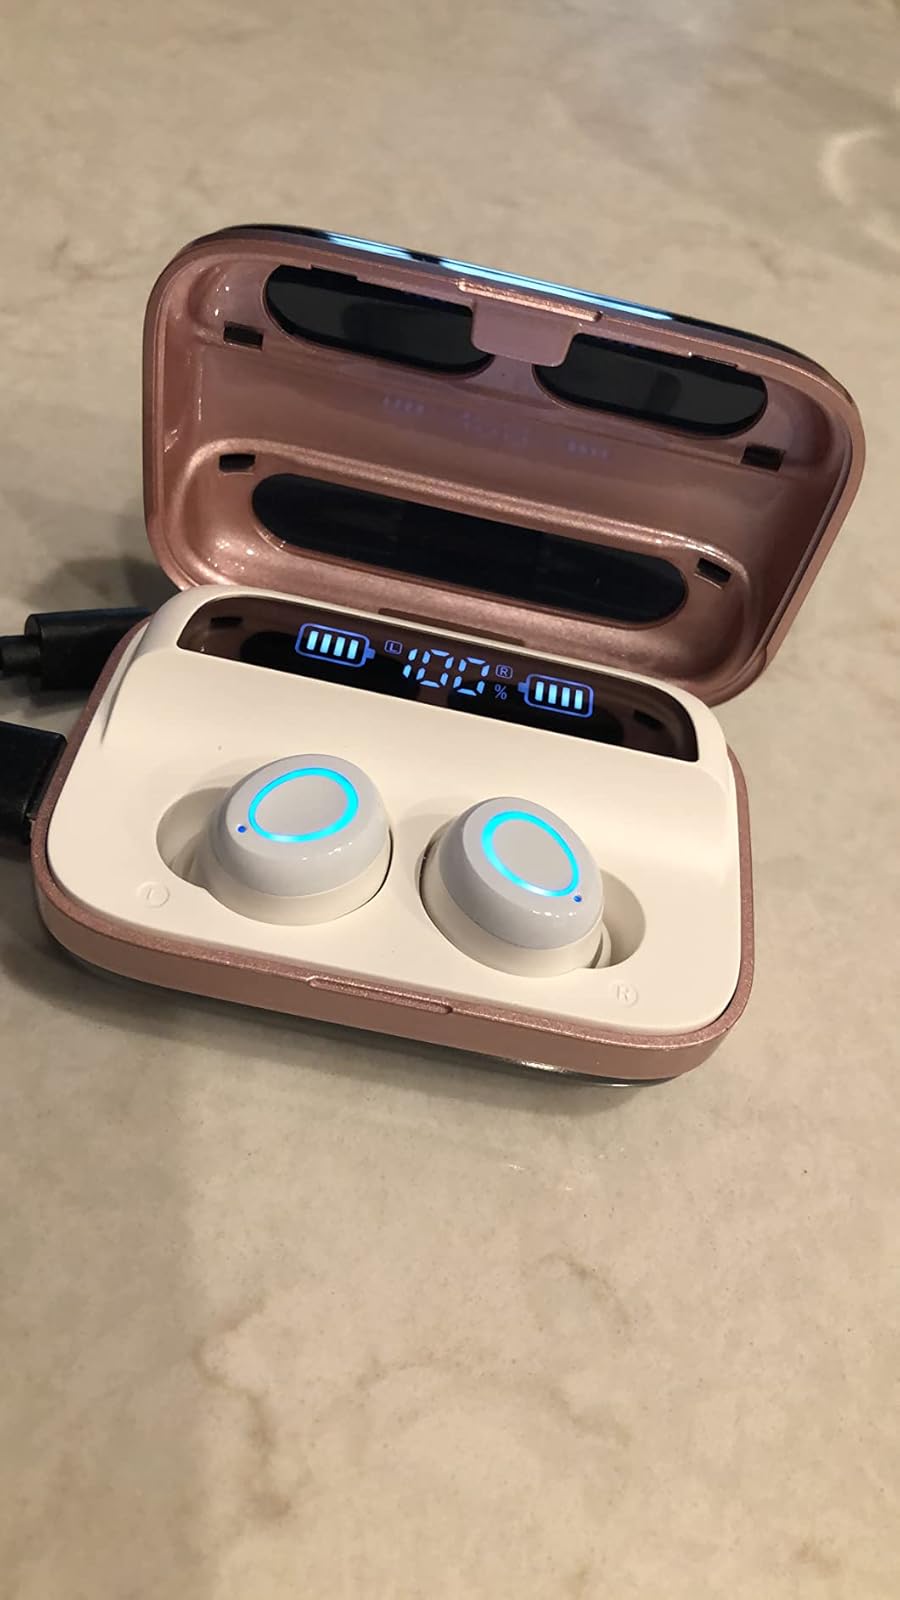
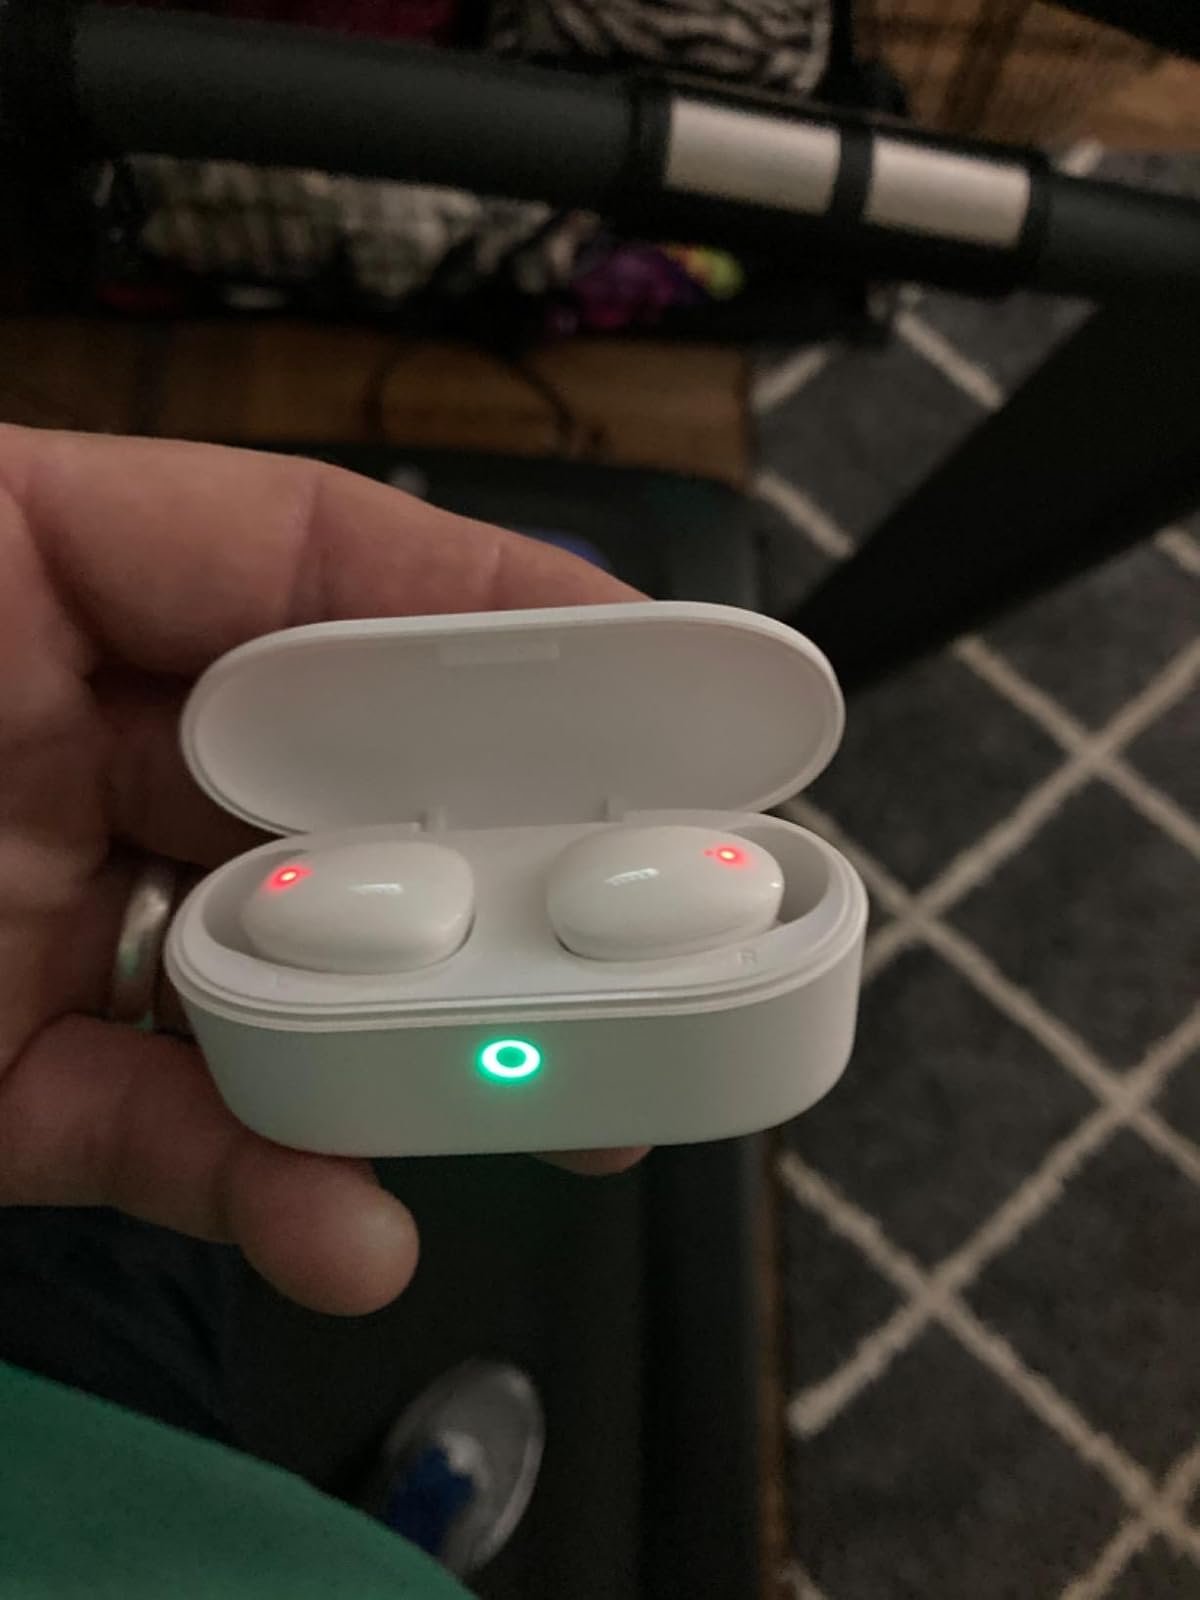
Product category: earbuds
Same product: no